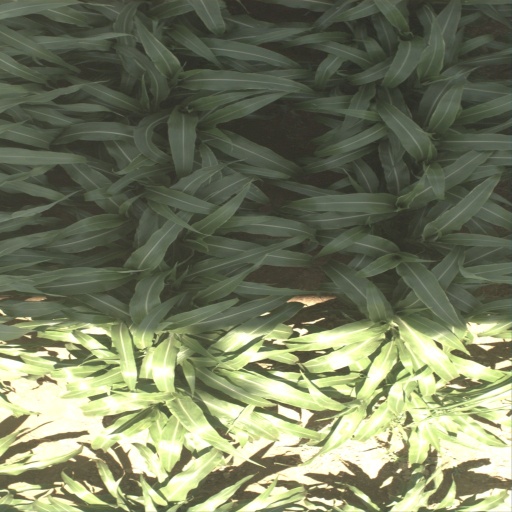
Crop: sorghum